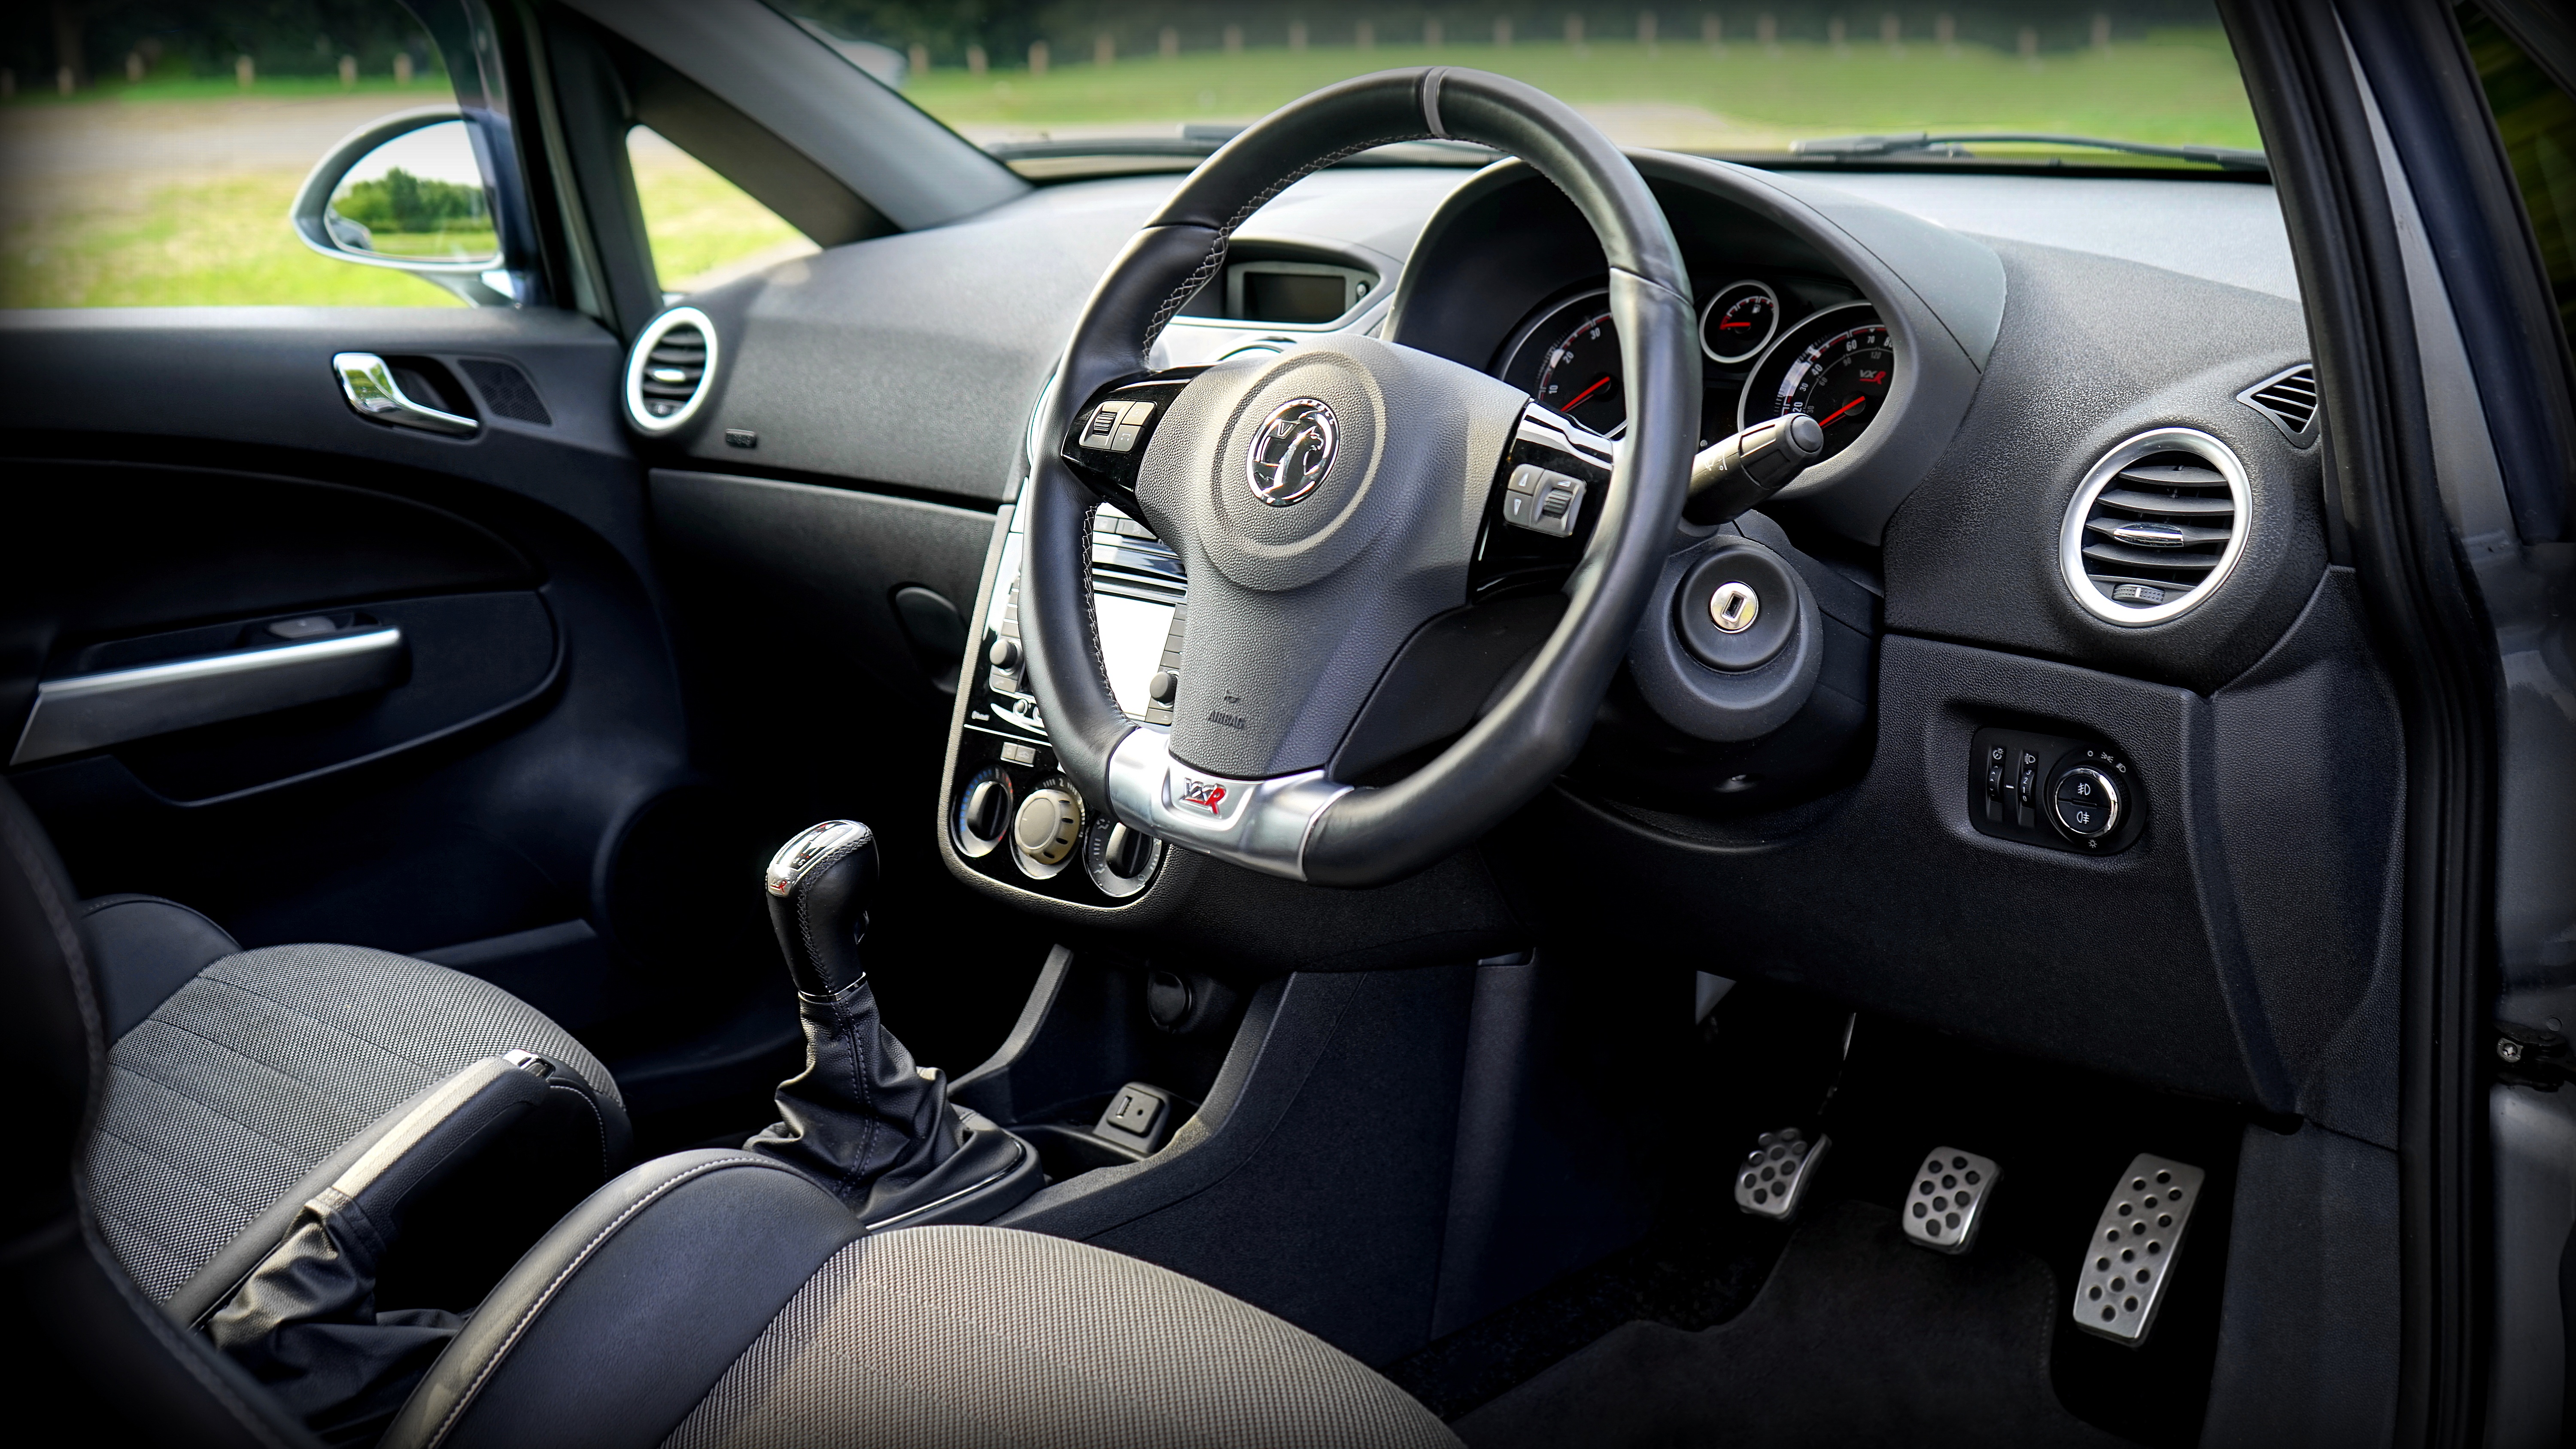
light, technology, leather, car, wheel, automobile, air, seat, interior, travel, transportation, transport, vehicle, equipment, gear, drive, auto, black, speed, dashboard, speedometer, modern, button, hatchback, luxury, design, display, dash, steering, climate, control, comfort, manual, shift, panel, comfortable, city car, airbag, land vehicle, automobile make, compact car, family car